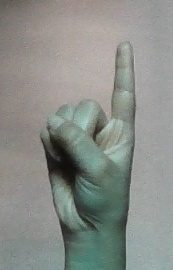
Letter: bb